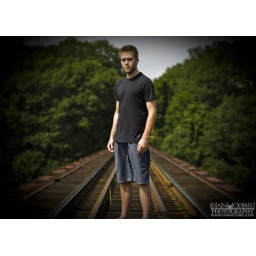
photo sesh with the room mate on top of a 150 foot rail road bridge above the river. (unsafe)